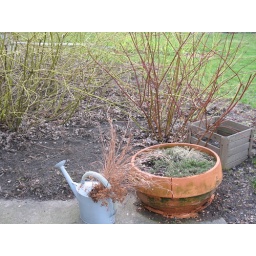
Red and yellow dogwood near a pot of phlox.